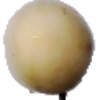
Label: Pepino 1